Hamburger SV

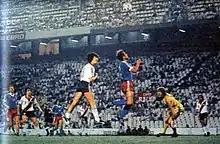
HSV (in blue jersey) vs Argentine team River Plate, "Trofeo Naranja" match, August 1984

Both 1984–85 and 1985–86 were low seasons for HSV, with the club finishing fifth and seventh respectively. In 1986, midfielder Felix Magath, who had played for the club for ten years and scored the winning goal in the 1983 European Cup Final, retired from professional football.